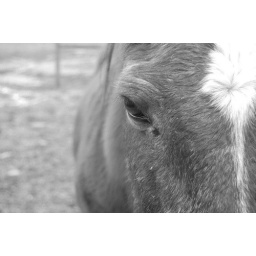
A horse on a farm in New Jersey, boy was she old. Real quite mare, really gentle.